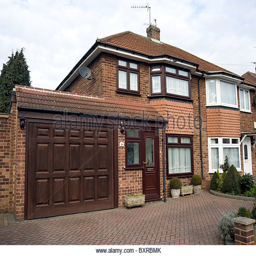
front view of a typical bedroom suburban semi detached house